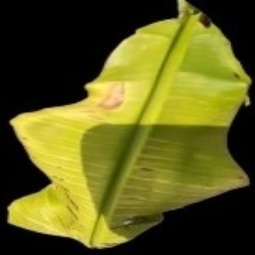
Label: Calcium